Thomas Edward (naturalist)

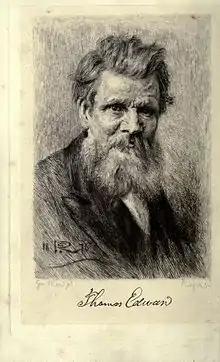
Portrait by George Reid

Thomas Edward (1814–1886) was a Scottish naturalist born in Gosport. He was trained as a shoemaker and eventually settled in Banff, where he devoted his leisure time to the study of animal nature, and collected numerous specimens of animals, which he stuffed and exhibited, but with monetary loss. Samuel Smiles, his biographer, describes him as "one of those men who lived "for" science, not "by" science."